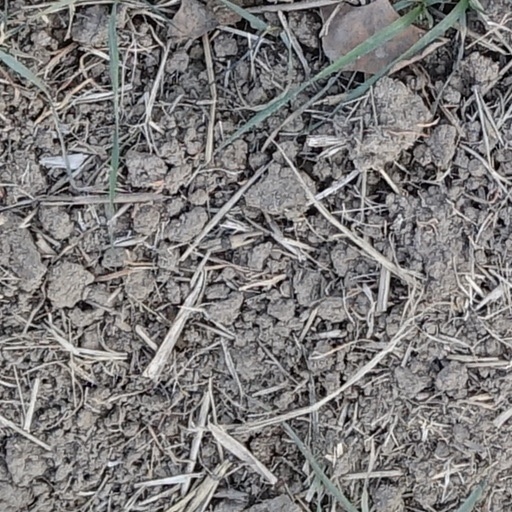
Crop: wheat